Bill Walton

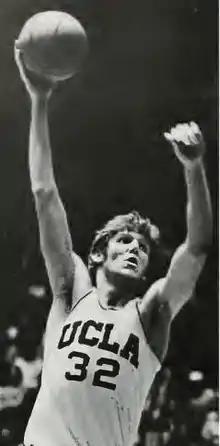
Walton during the 1974 season

In Walton's senior year, UCLA's 88-game winning streak ended with a 71–70 loss at Notre Dame on January 19, 1974. Walton played wearing a back brace, as he had suffered a major back injury in a fall against Washington State the week before. He was undercut by a Washington State player and broke two bones in his spine, which remained damaged until corrective surgery in 2009. He missed three games. But, he made 12 of his first 13 shots and the Bruins led Notre Dame by 17 points at halftime. UCLA was leading 70–59 with 3½ minutes remaining. However, they were outscored 12–0, missing six consecutive shots with four turnovers. As was his belief, Wooden did not call time-outs late in games and stuck with the strategy. The Irish made six shots in a row, winning on Dwight Clay's shot with 29 seconds left, as Notre Dame prevailed 71–70. Walton, who missed a 12-foot shot off an inbounds pass to win the game as time expired, finished with 24 points and nine rebounds. He said of his efforts that day, "A complete failure on all levels, particularly as a human being. A disgrace to the game of basketball, a disgrace to sport."